New Bridge Landing station

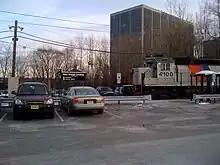
A train pulling into New Bridge Landing station

The station was built in 1870, as part of the northern extension of the New Jersey and New York Railroad from Hackensack's station at Essex Street. The station depot was demolished in 1978 and replaced by a shelter.